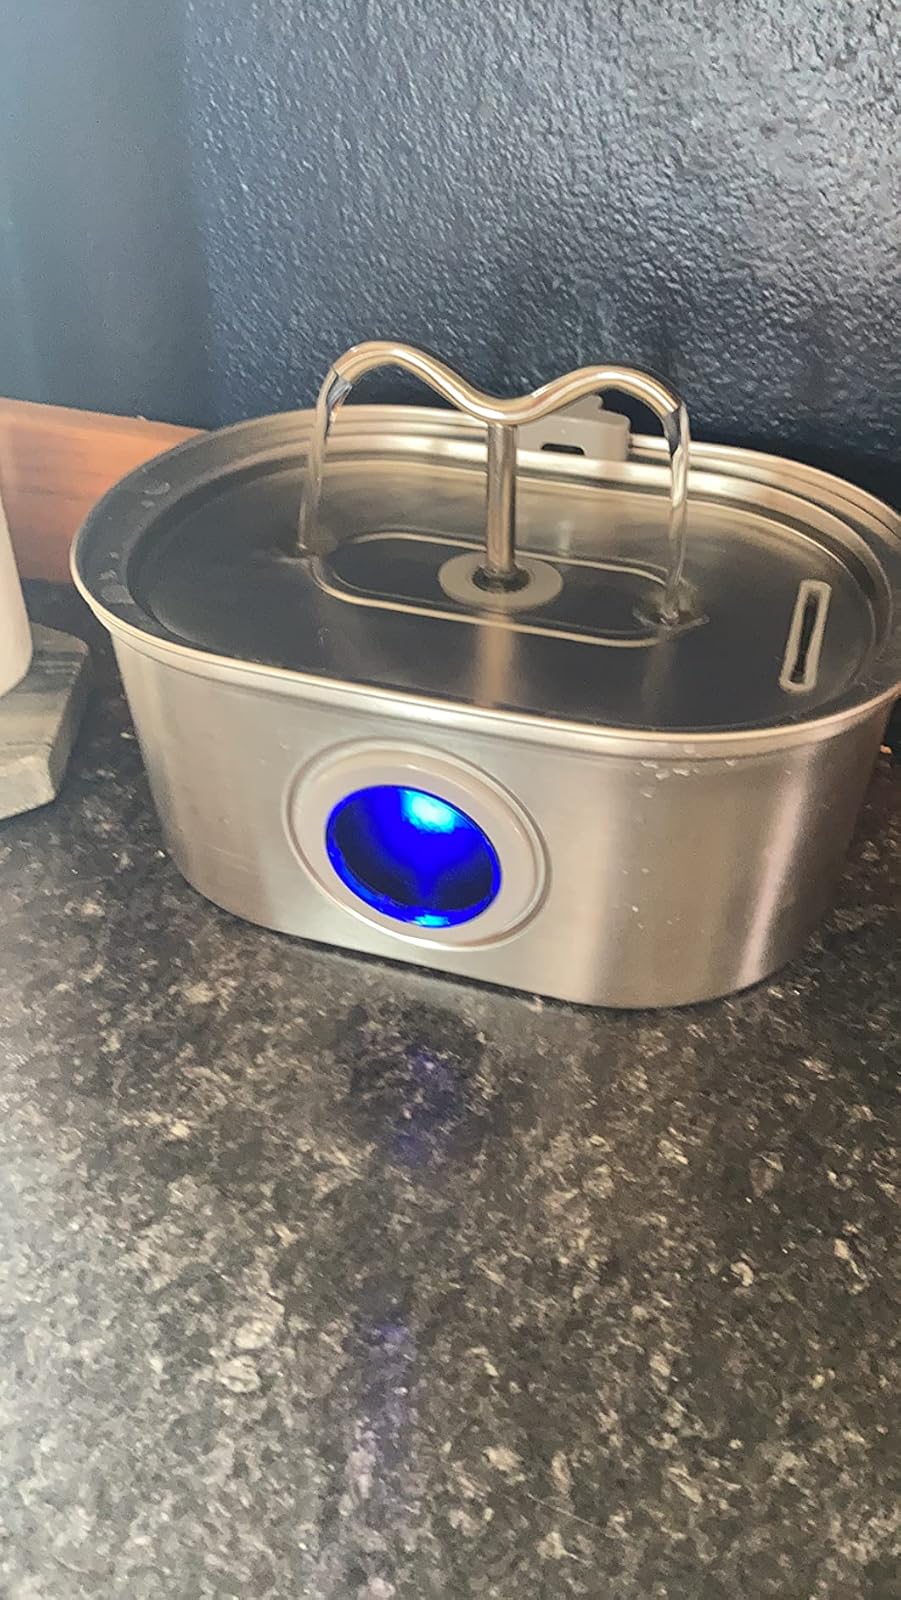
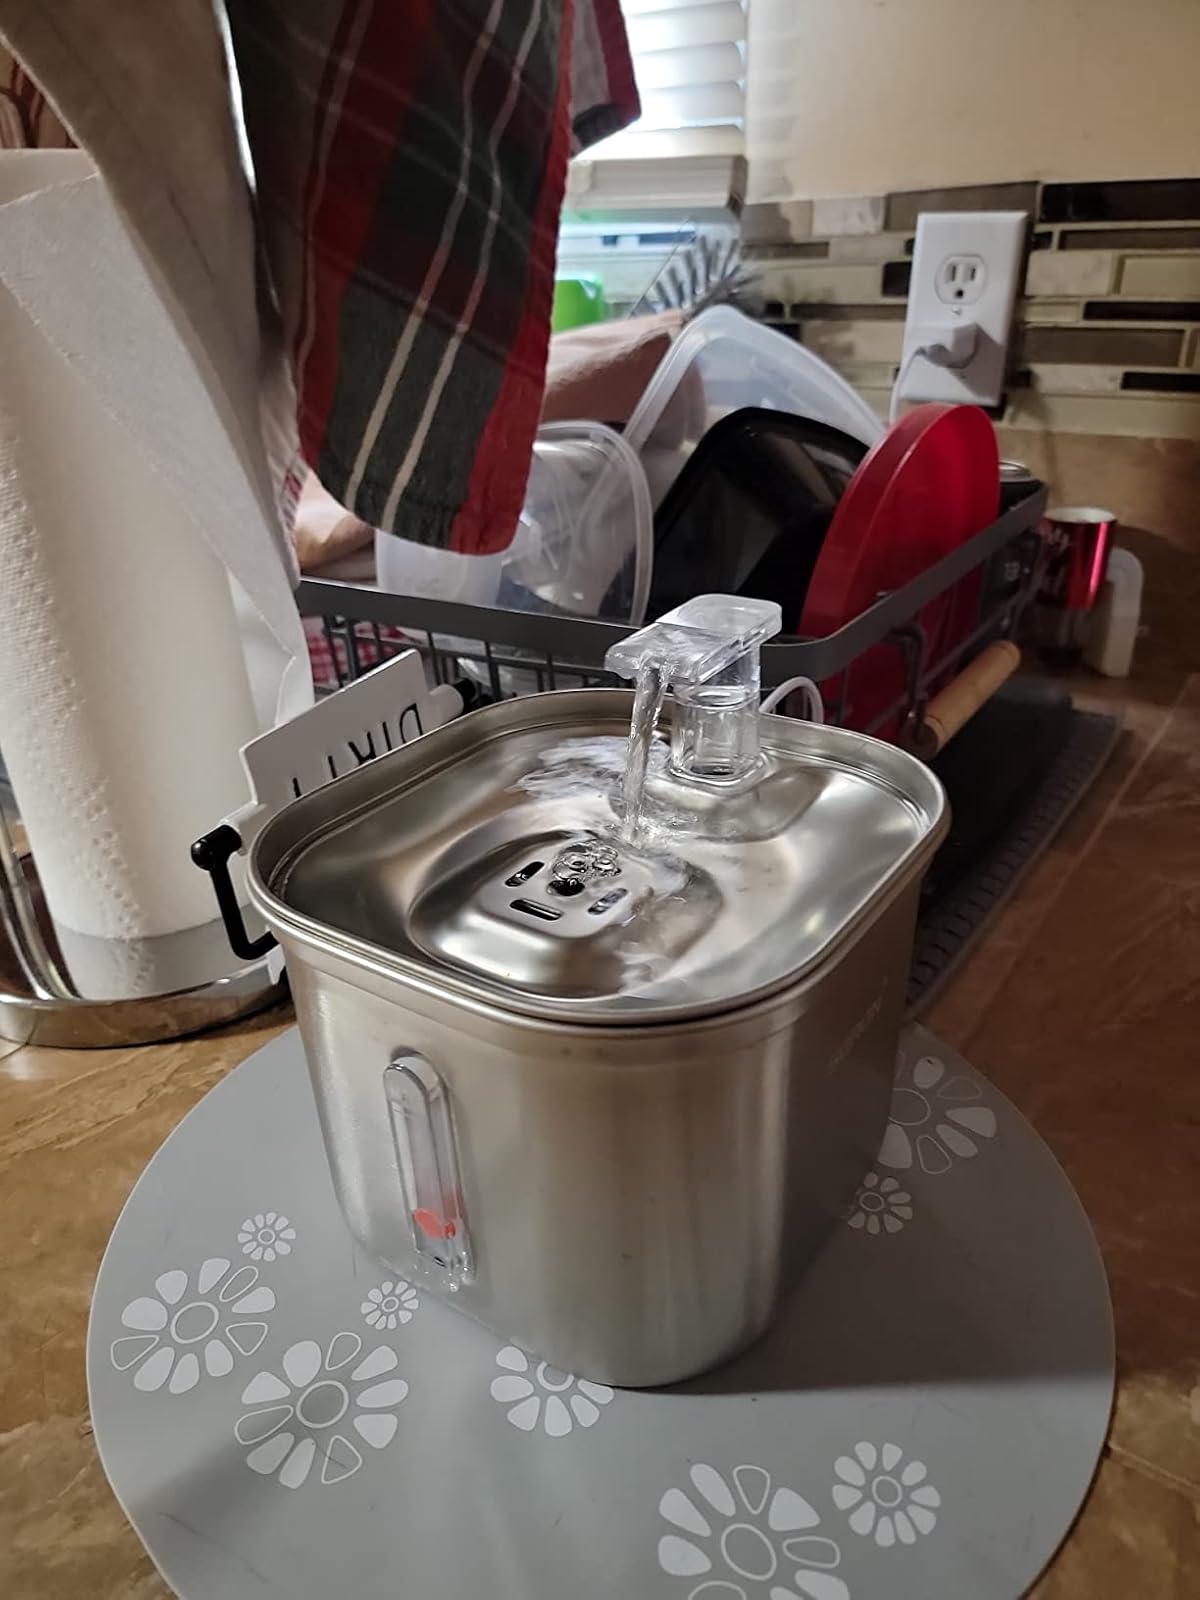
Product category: items_bowl
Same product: no